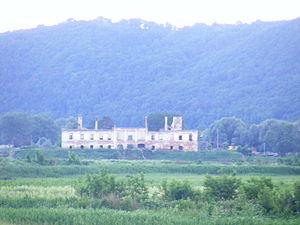
Le château Haller de Sânpaul est un château de plaisance transylvanien du XVIIIᵉ siècle actuellement en ruine.